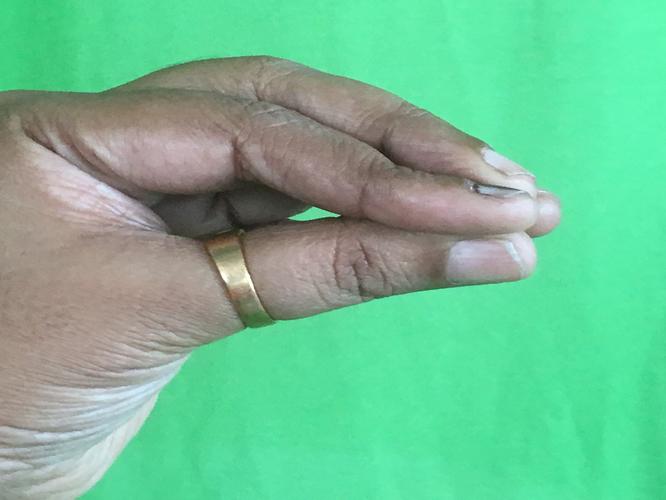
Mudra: Mukulam
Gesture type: single_hand